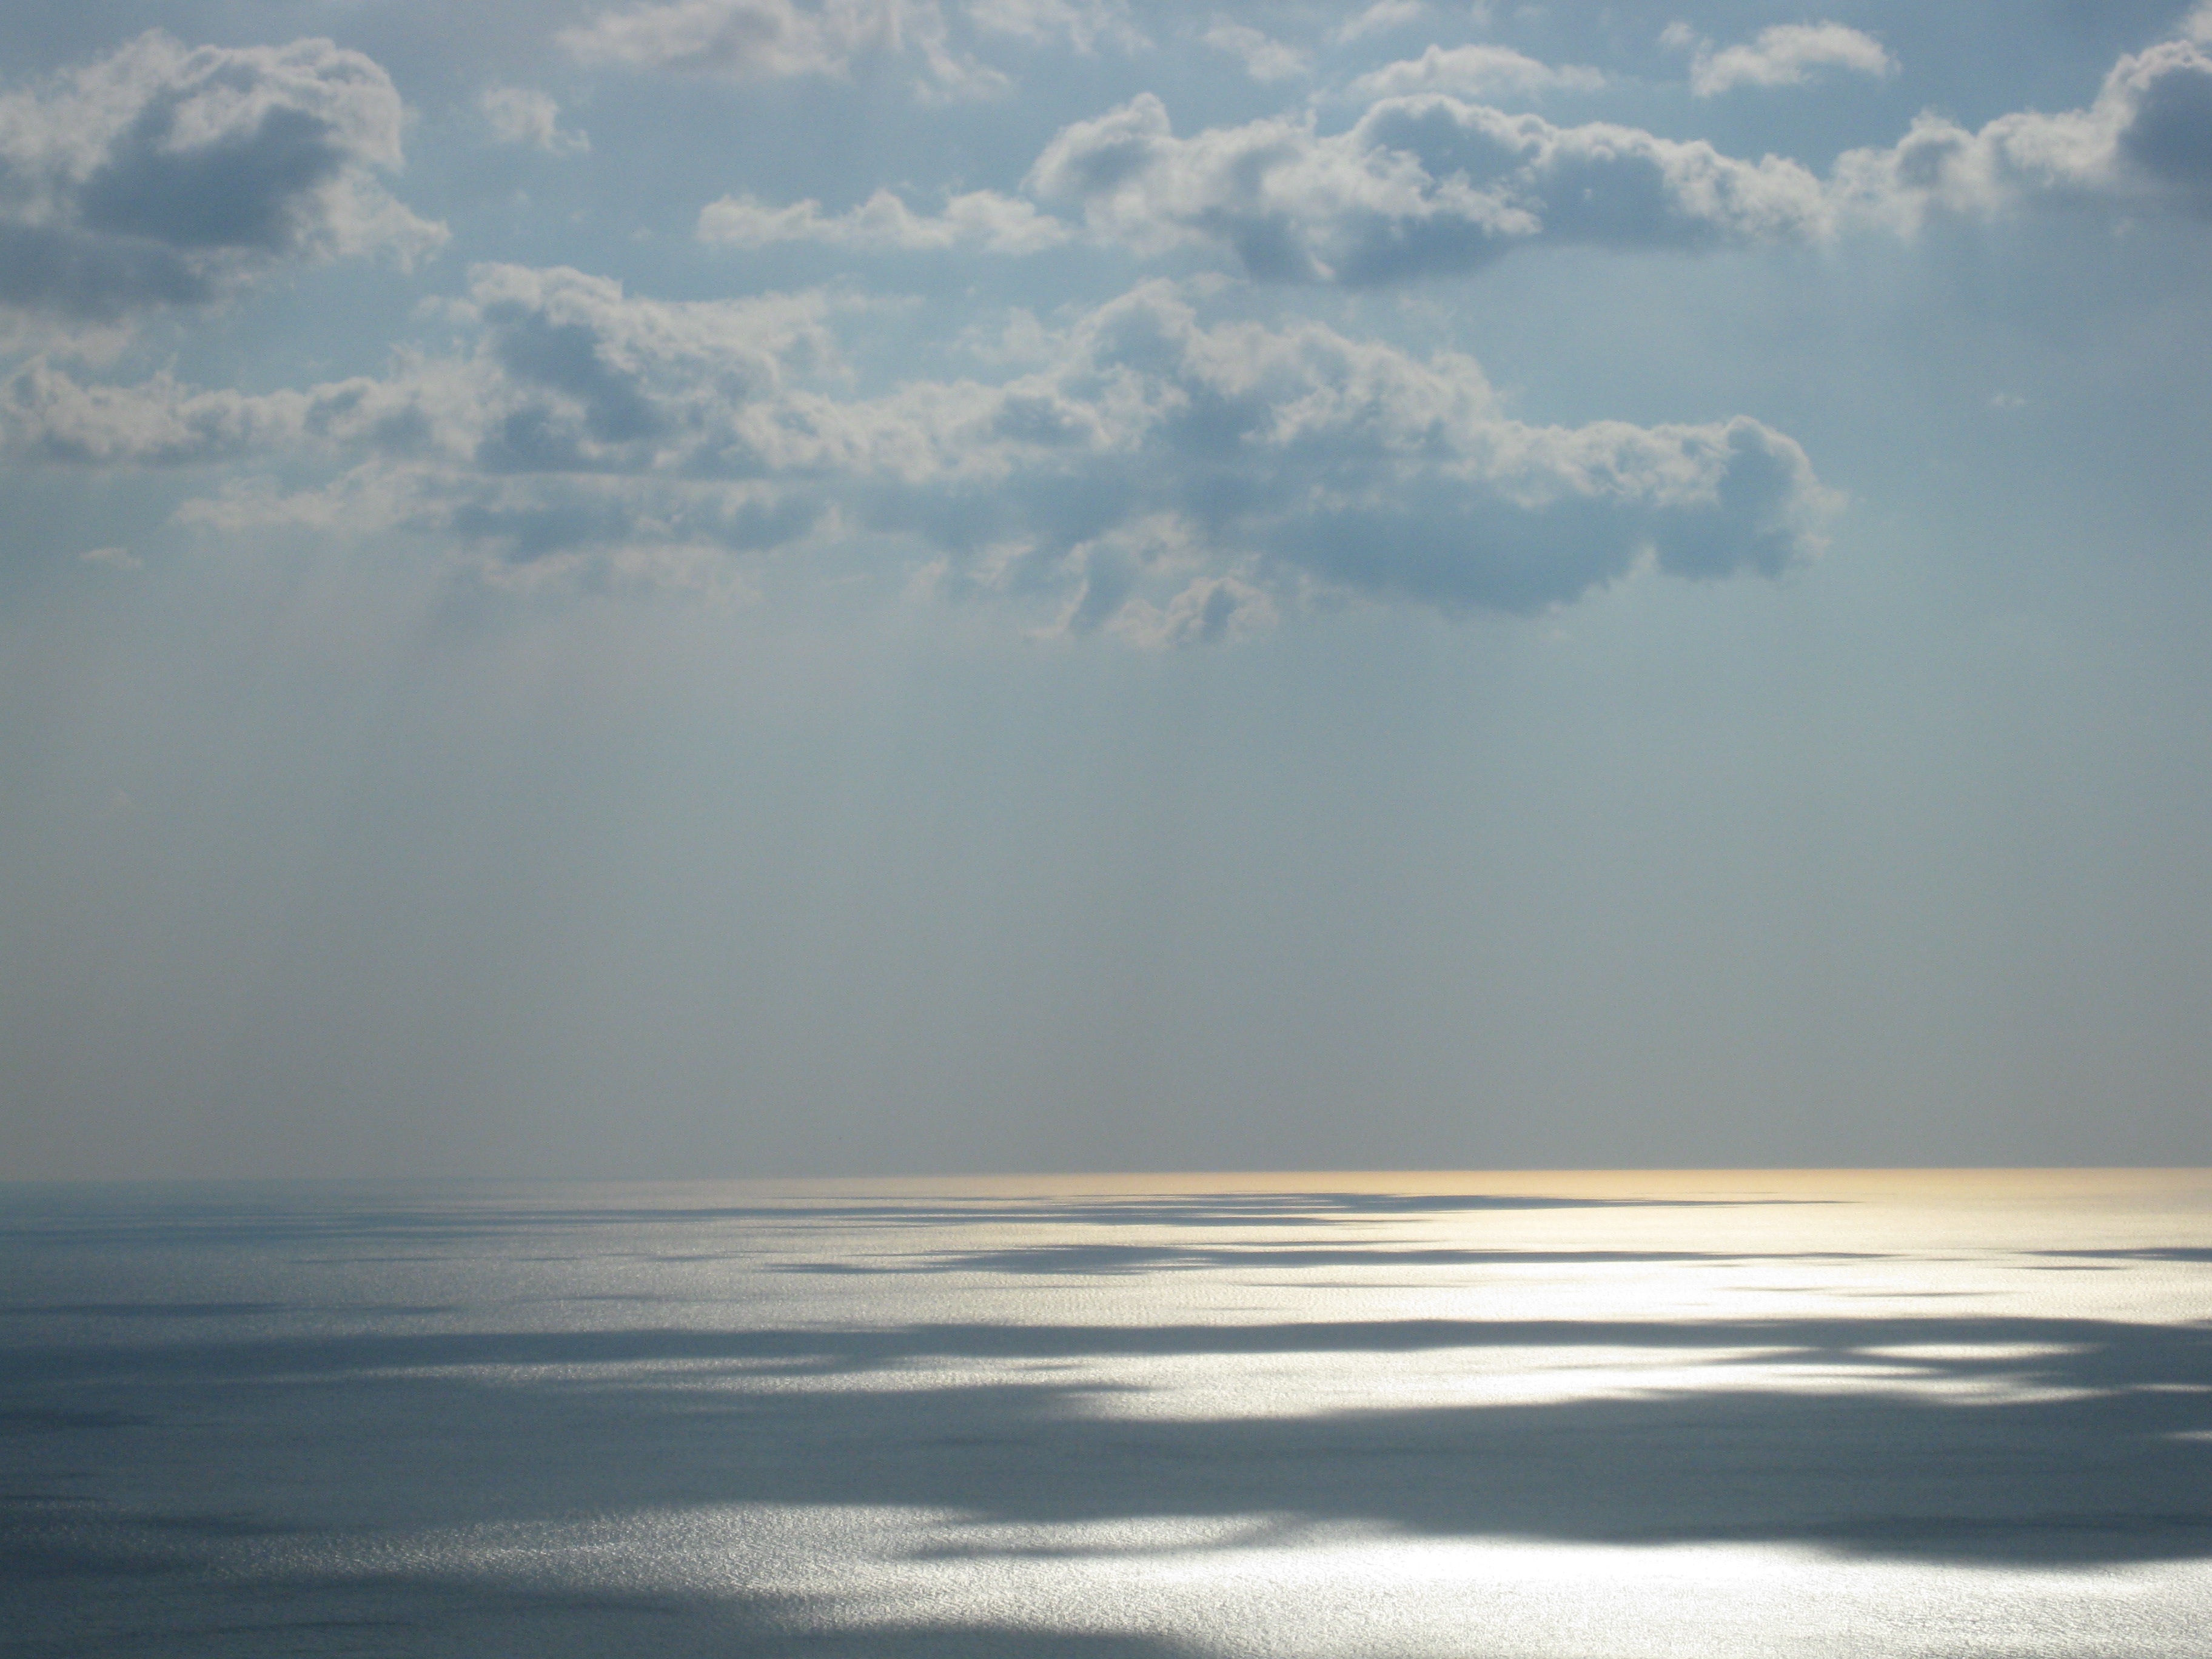
beach, sea, coast, sand, ocean, horizon, light, cloud, sky, sun, sunrise, sunlight, morning, shore, wave, dawn, atmosphere, dusk, france, reflection, body of water, clouds, south of france, meteorological phenomenon, atmospheric phenomenon, wind wave